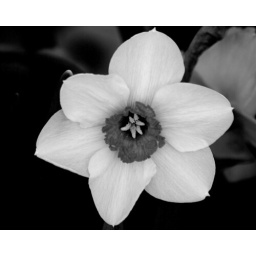
Daffodil in black and white